Rotten Island

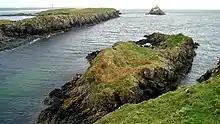
Carntullagh Head and Rotten Island

Rotten Island lighthouse was established in 1838 and is still operational. It has a white conical masonry tower with a red gallery and is operated by the Commissioners of Irish Lights.